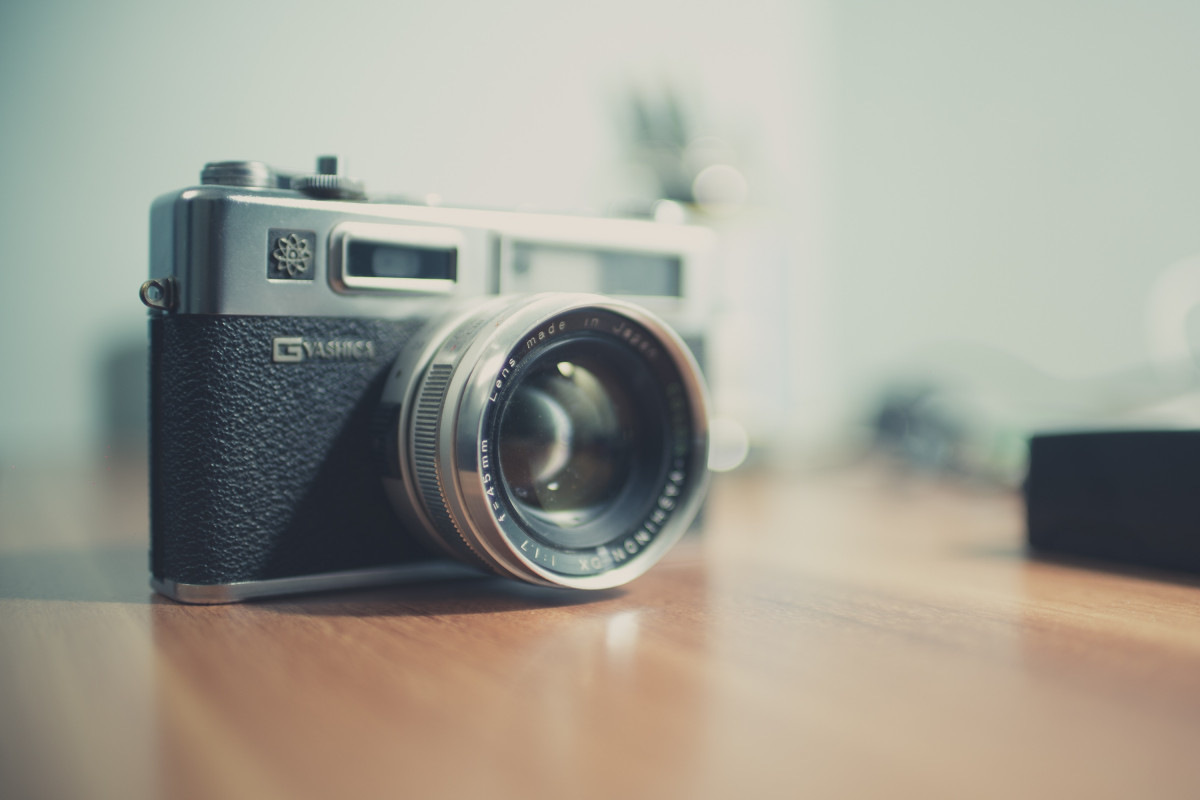
Tags: photography, photographer, equipment, film camera, reflex camera, digital camera, camera lens, digital slr, single lens reflex camera